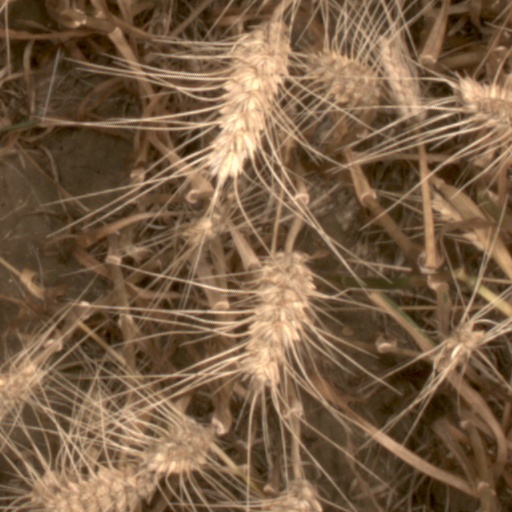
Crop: wheat